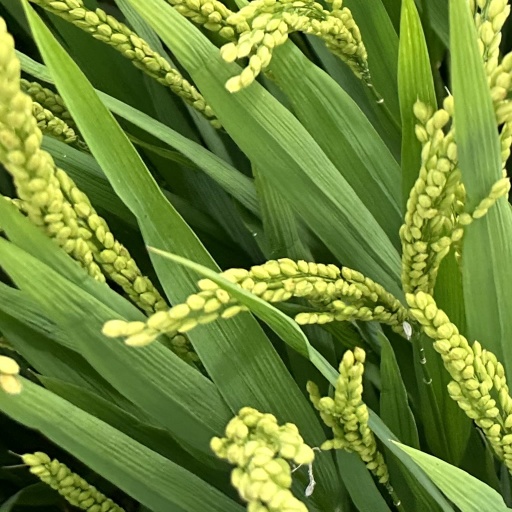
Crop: rice